Giuseppe Menardi

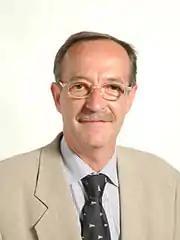
Giuseppe Menardi in 2001

Giuseppe Menardi (born 1 July 1953) is an Italian politician who served as Mayor of Cuneo from 1990 to 1995 and as Senator for three legislatures (2001–2006, 2006–2008, 2008–2013).